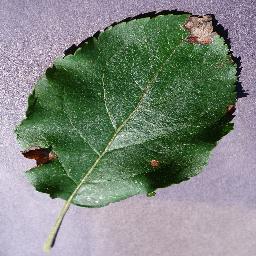
Label: Apple___Black_rot